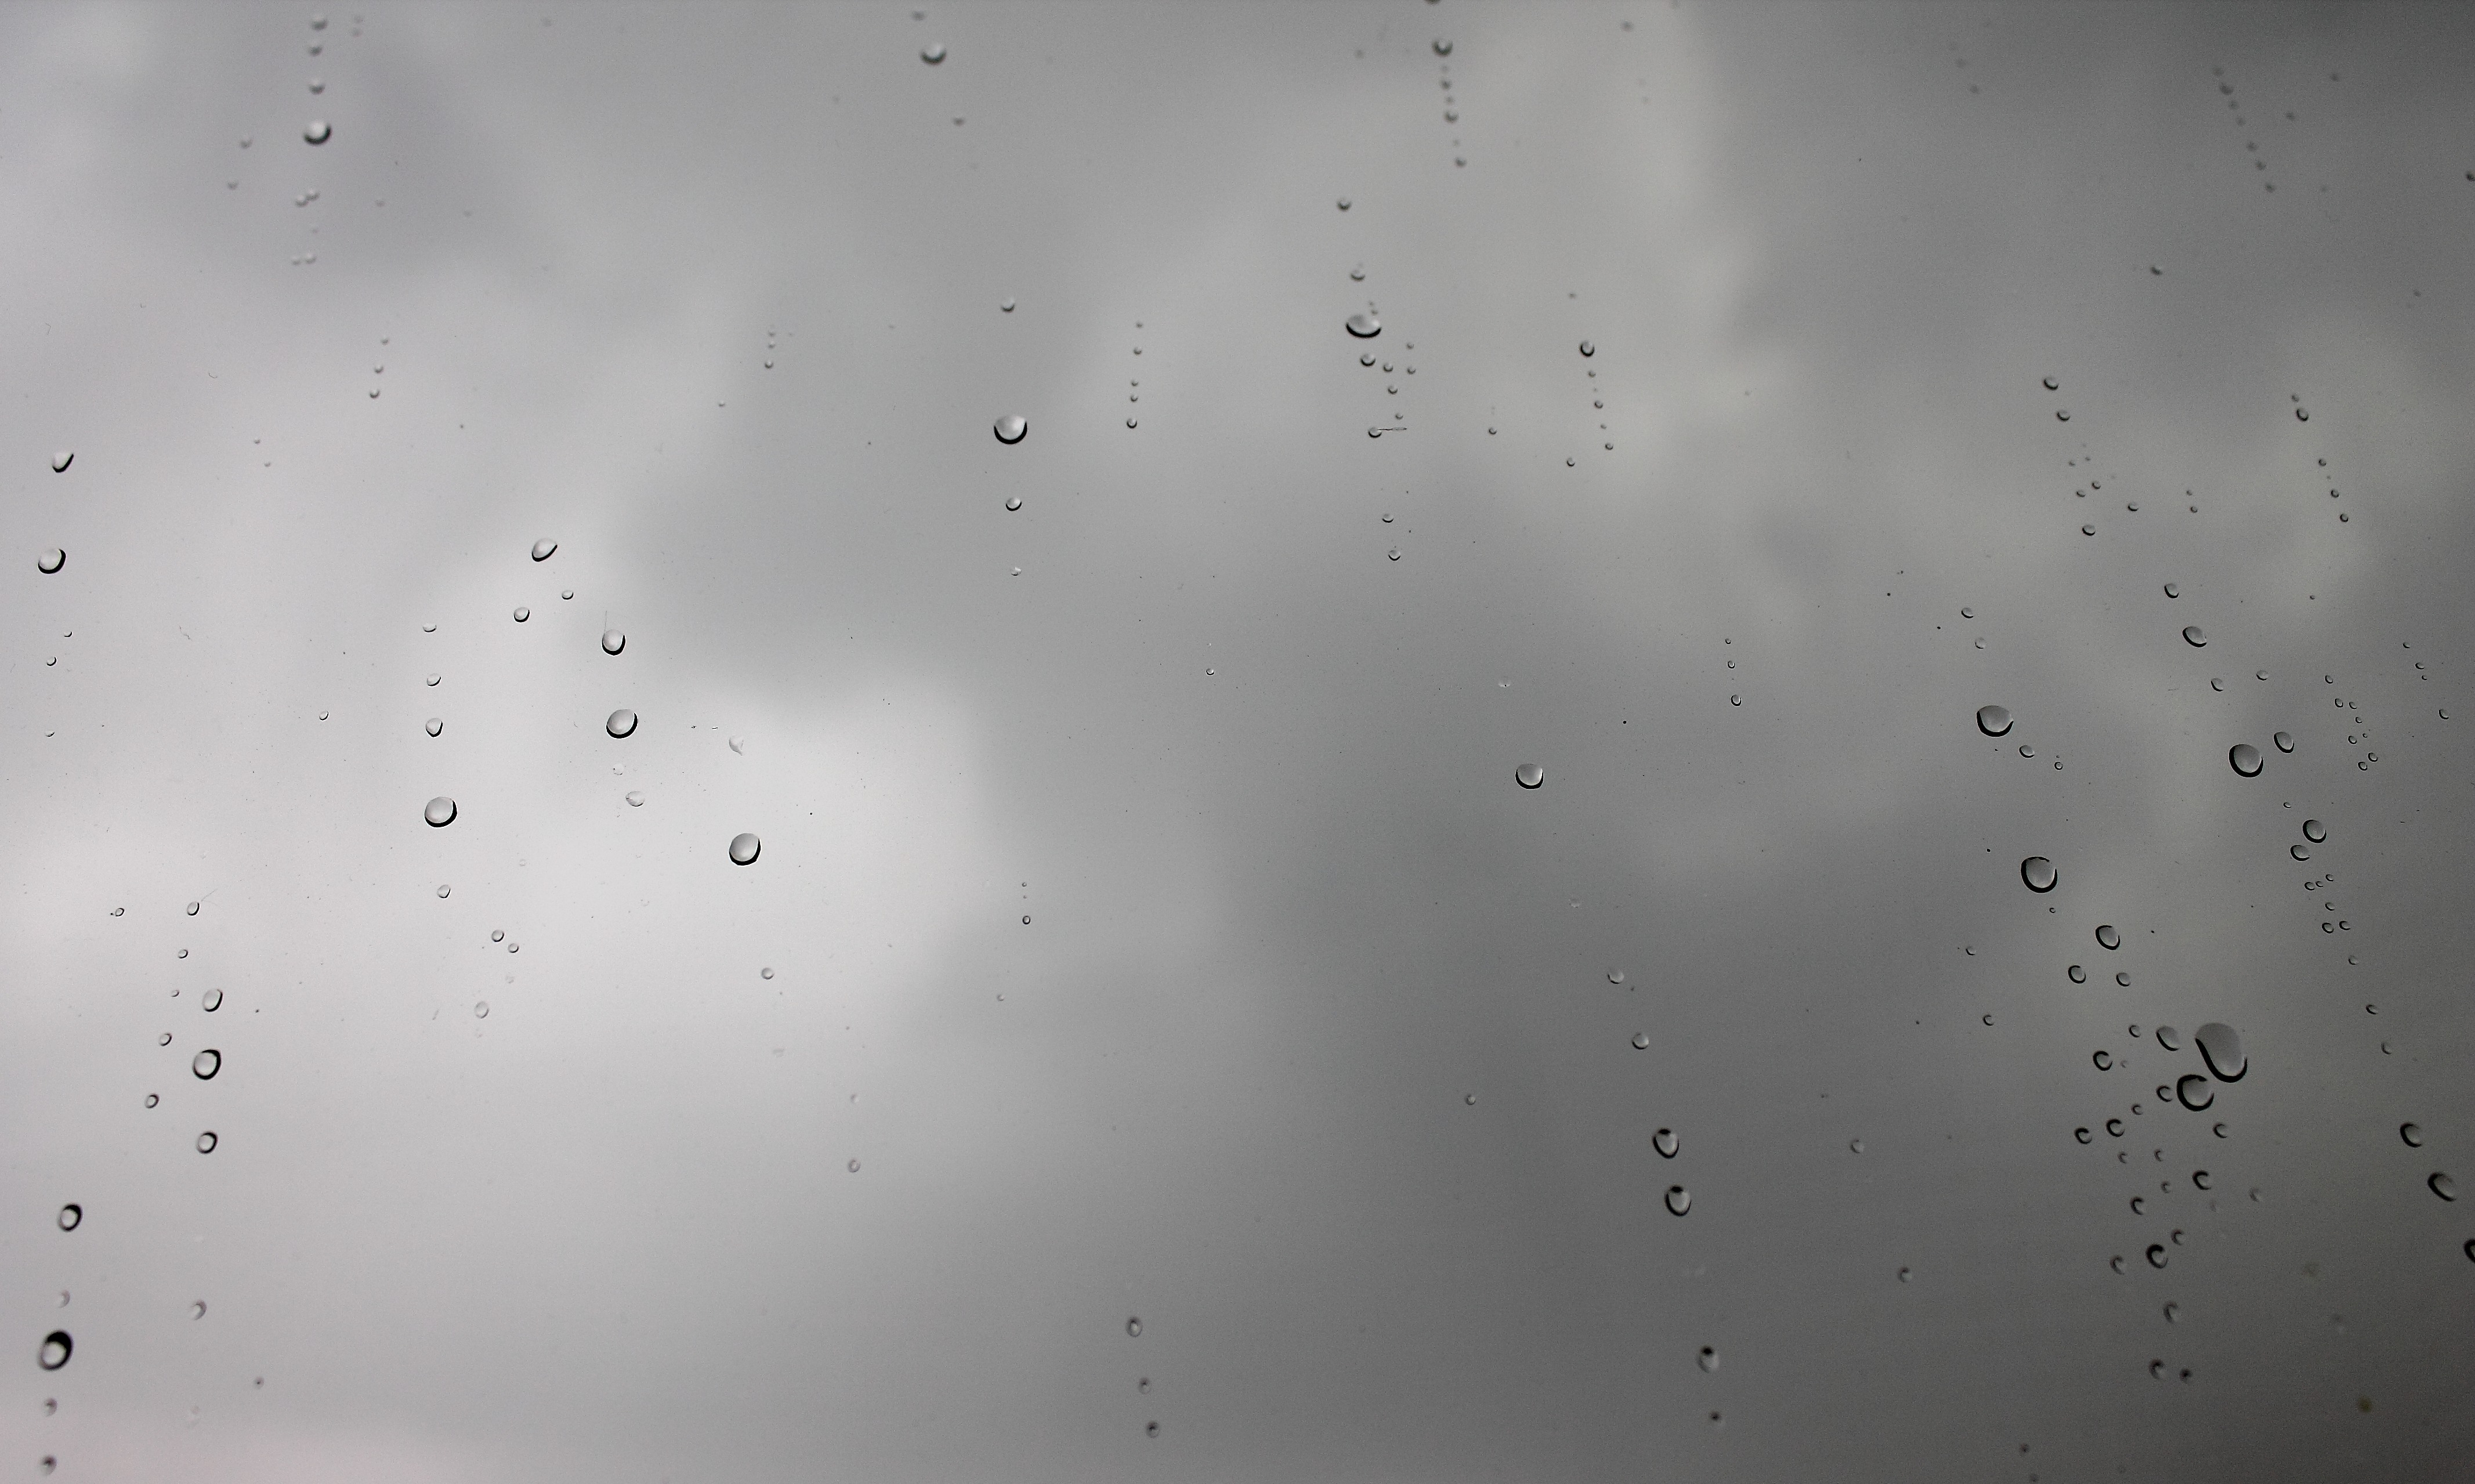
nature, drop, cloud, black and white, sky, texture, rain, leaf, dark, line, weather, monochrome, clouds, drops, shape, freezing, drops of water, the background, dark clouds, macro photography, rain drops, after the rain, a drop of, drop of rain, atmospheric phenomenon, atmosphere of earth